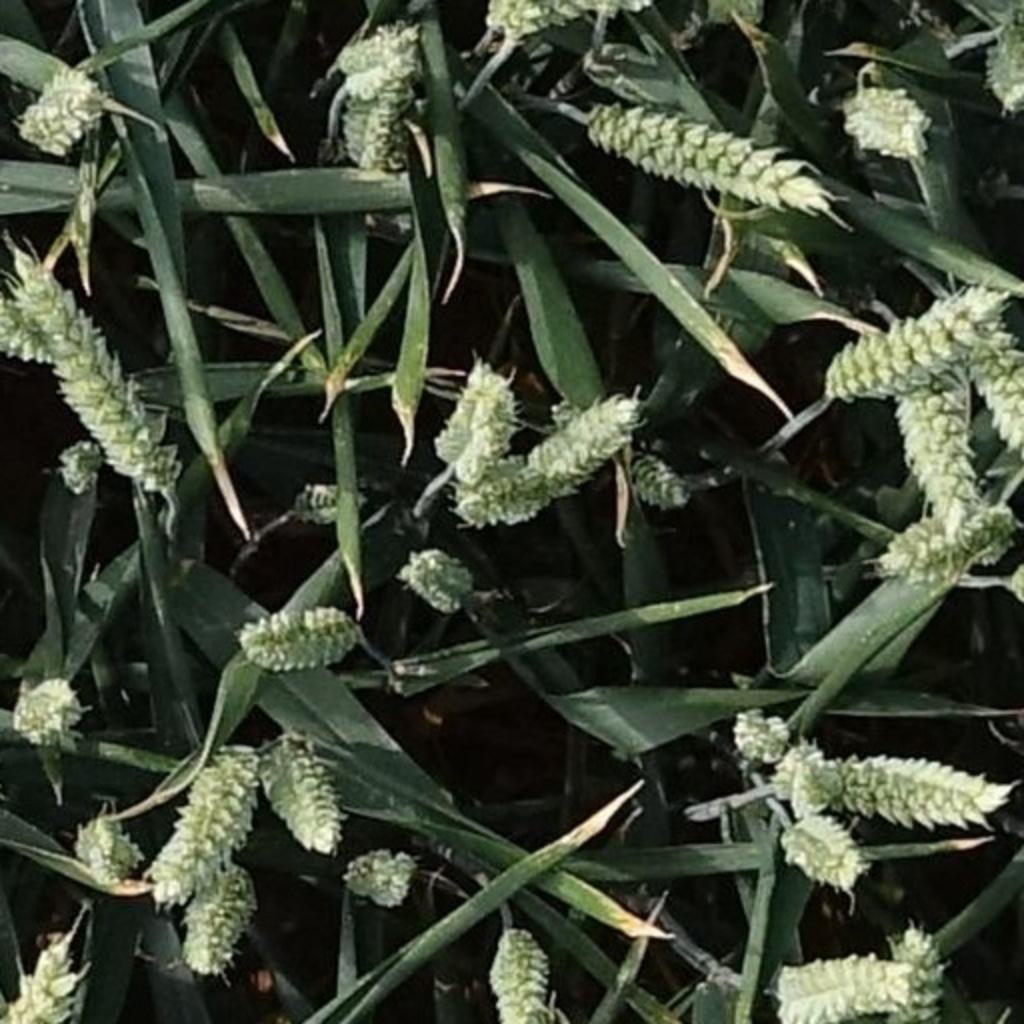
Country: France
Location: Mons
Wheat development stage: Filling